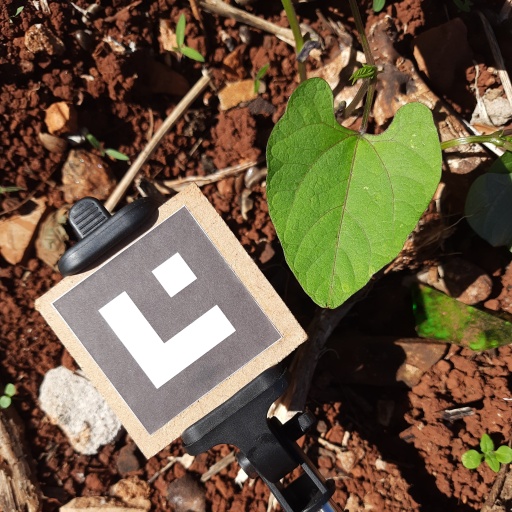
Observations: flat surface, no eating holes, under sunlight